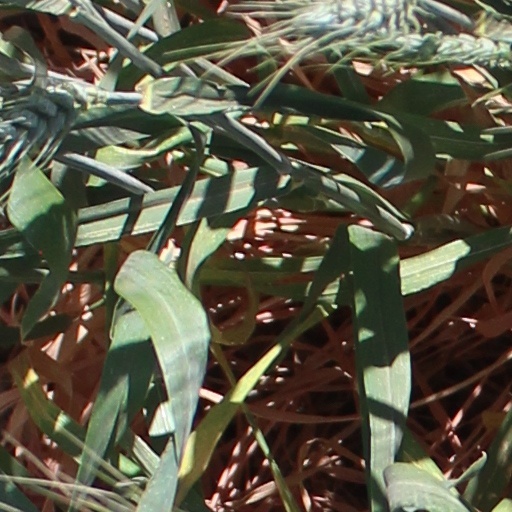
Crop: wheat